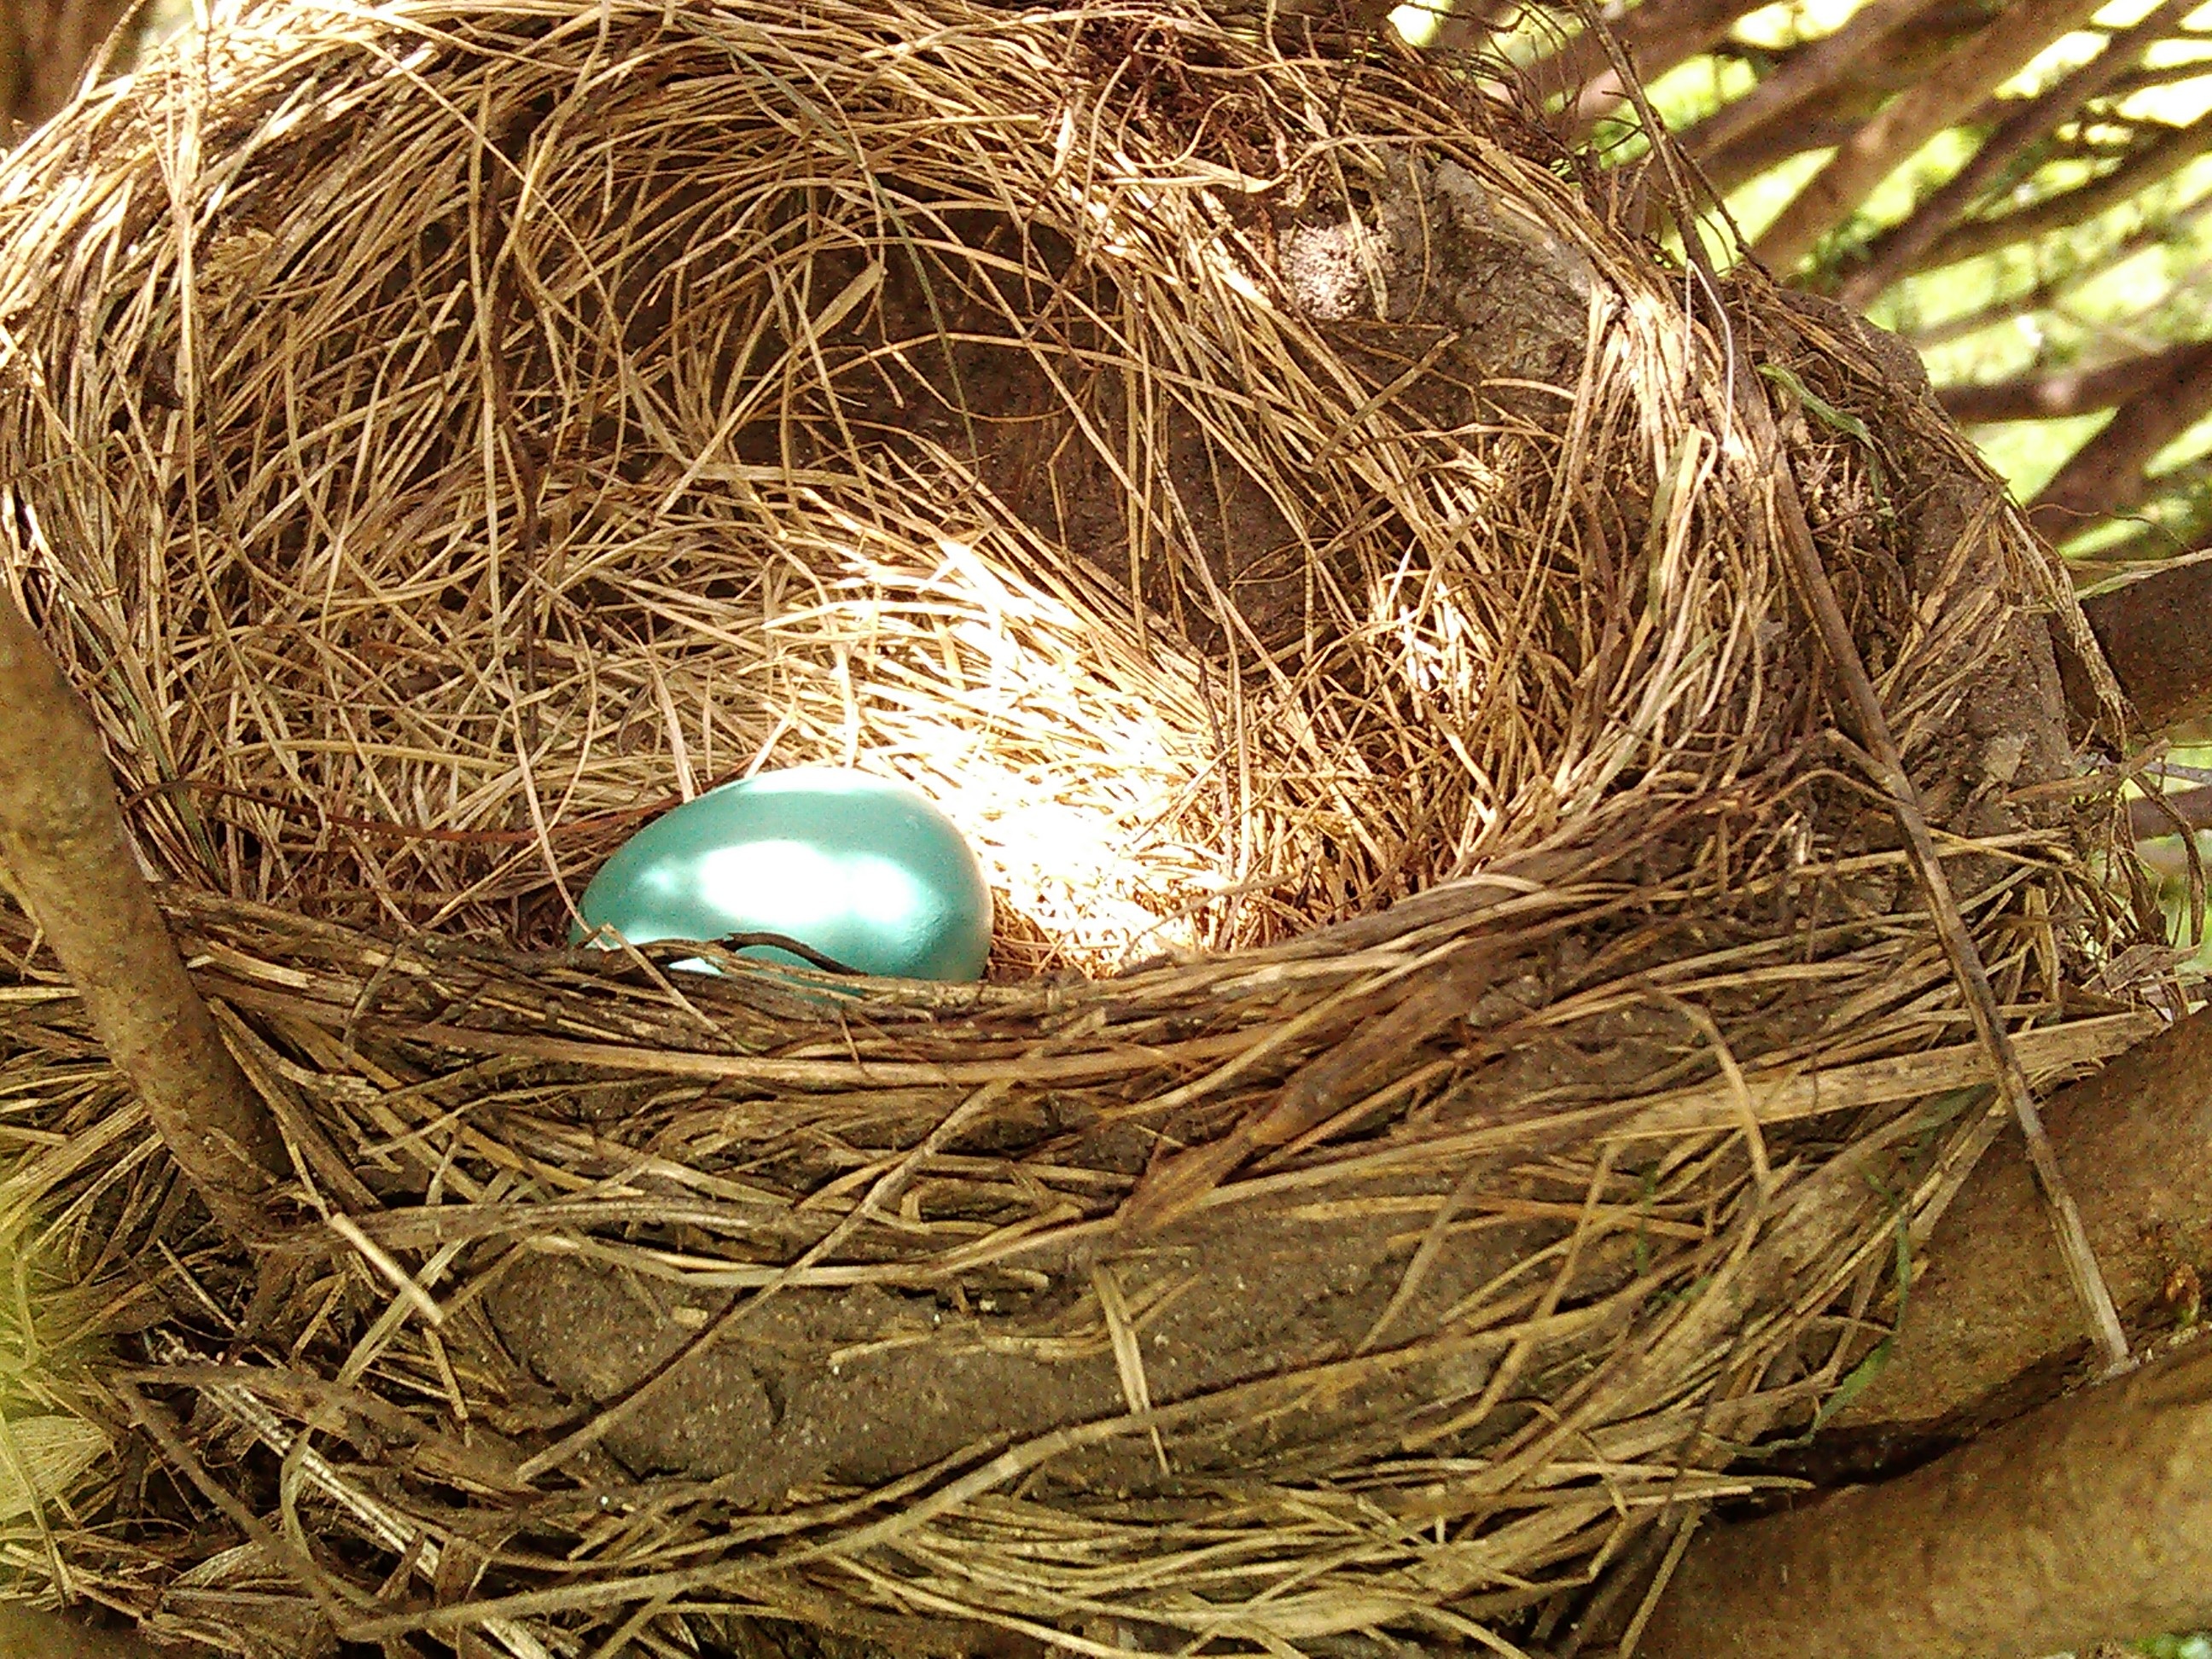
nature, branch, bird, growth, environment, rural, spring, care, blue, egg, twig, life, ecology, bird nest, new, nest, fragile, development, beginnings